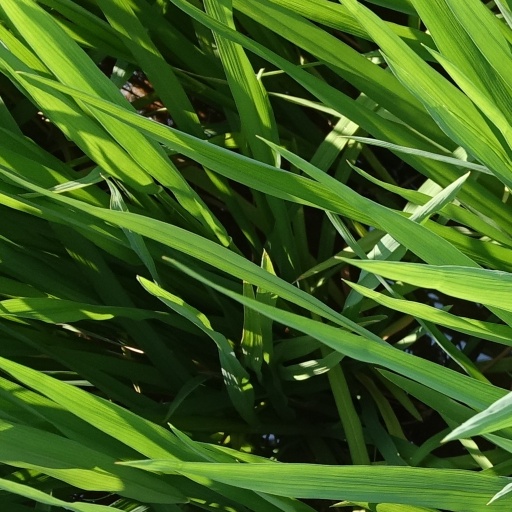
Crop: rice